Vorarlberg

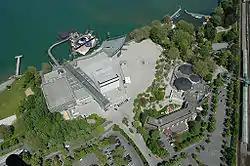

In the summer, mountain sports like hiking, mountain biking, climbing and trail-running play a big role in Vorarlberg's tourism. In total, Vorarlberg has more than 5,500 kilometers of hiking trails in different heights for both experienced and inexperienced walkers. Many ski areas operate cable cars throughout summer which makes them ideal for mountaineers.